Teddington (horse)

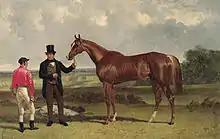
Teddington, with Alec Taylor and Job Marson. By John Frederick Herring Sr.

Teddington (1848–1866) was a British Thoroughbred racehorse and sire. In a career that lasted from April 1850 to October 1853 he ran eighteen times and won ten races. Teddington won important races in each of his four seasons, most notably the Derby in 1851. In the next two years he proved himself to be a formidable stayer who excelled at distances in excess of two miles, winning the Doncaster Cup in 1852 and the Emperor of Russia's Plate in 1853. He was regarded by British experts as one of the best racehorses of his era. Teddington was retired to stud at the end of the 1853 season where he had limited success before being exported to Hungary in 1862.